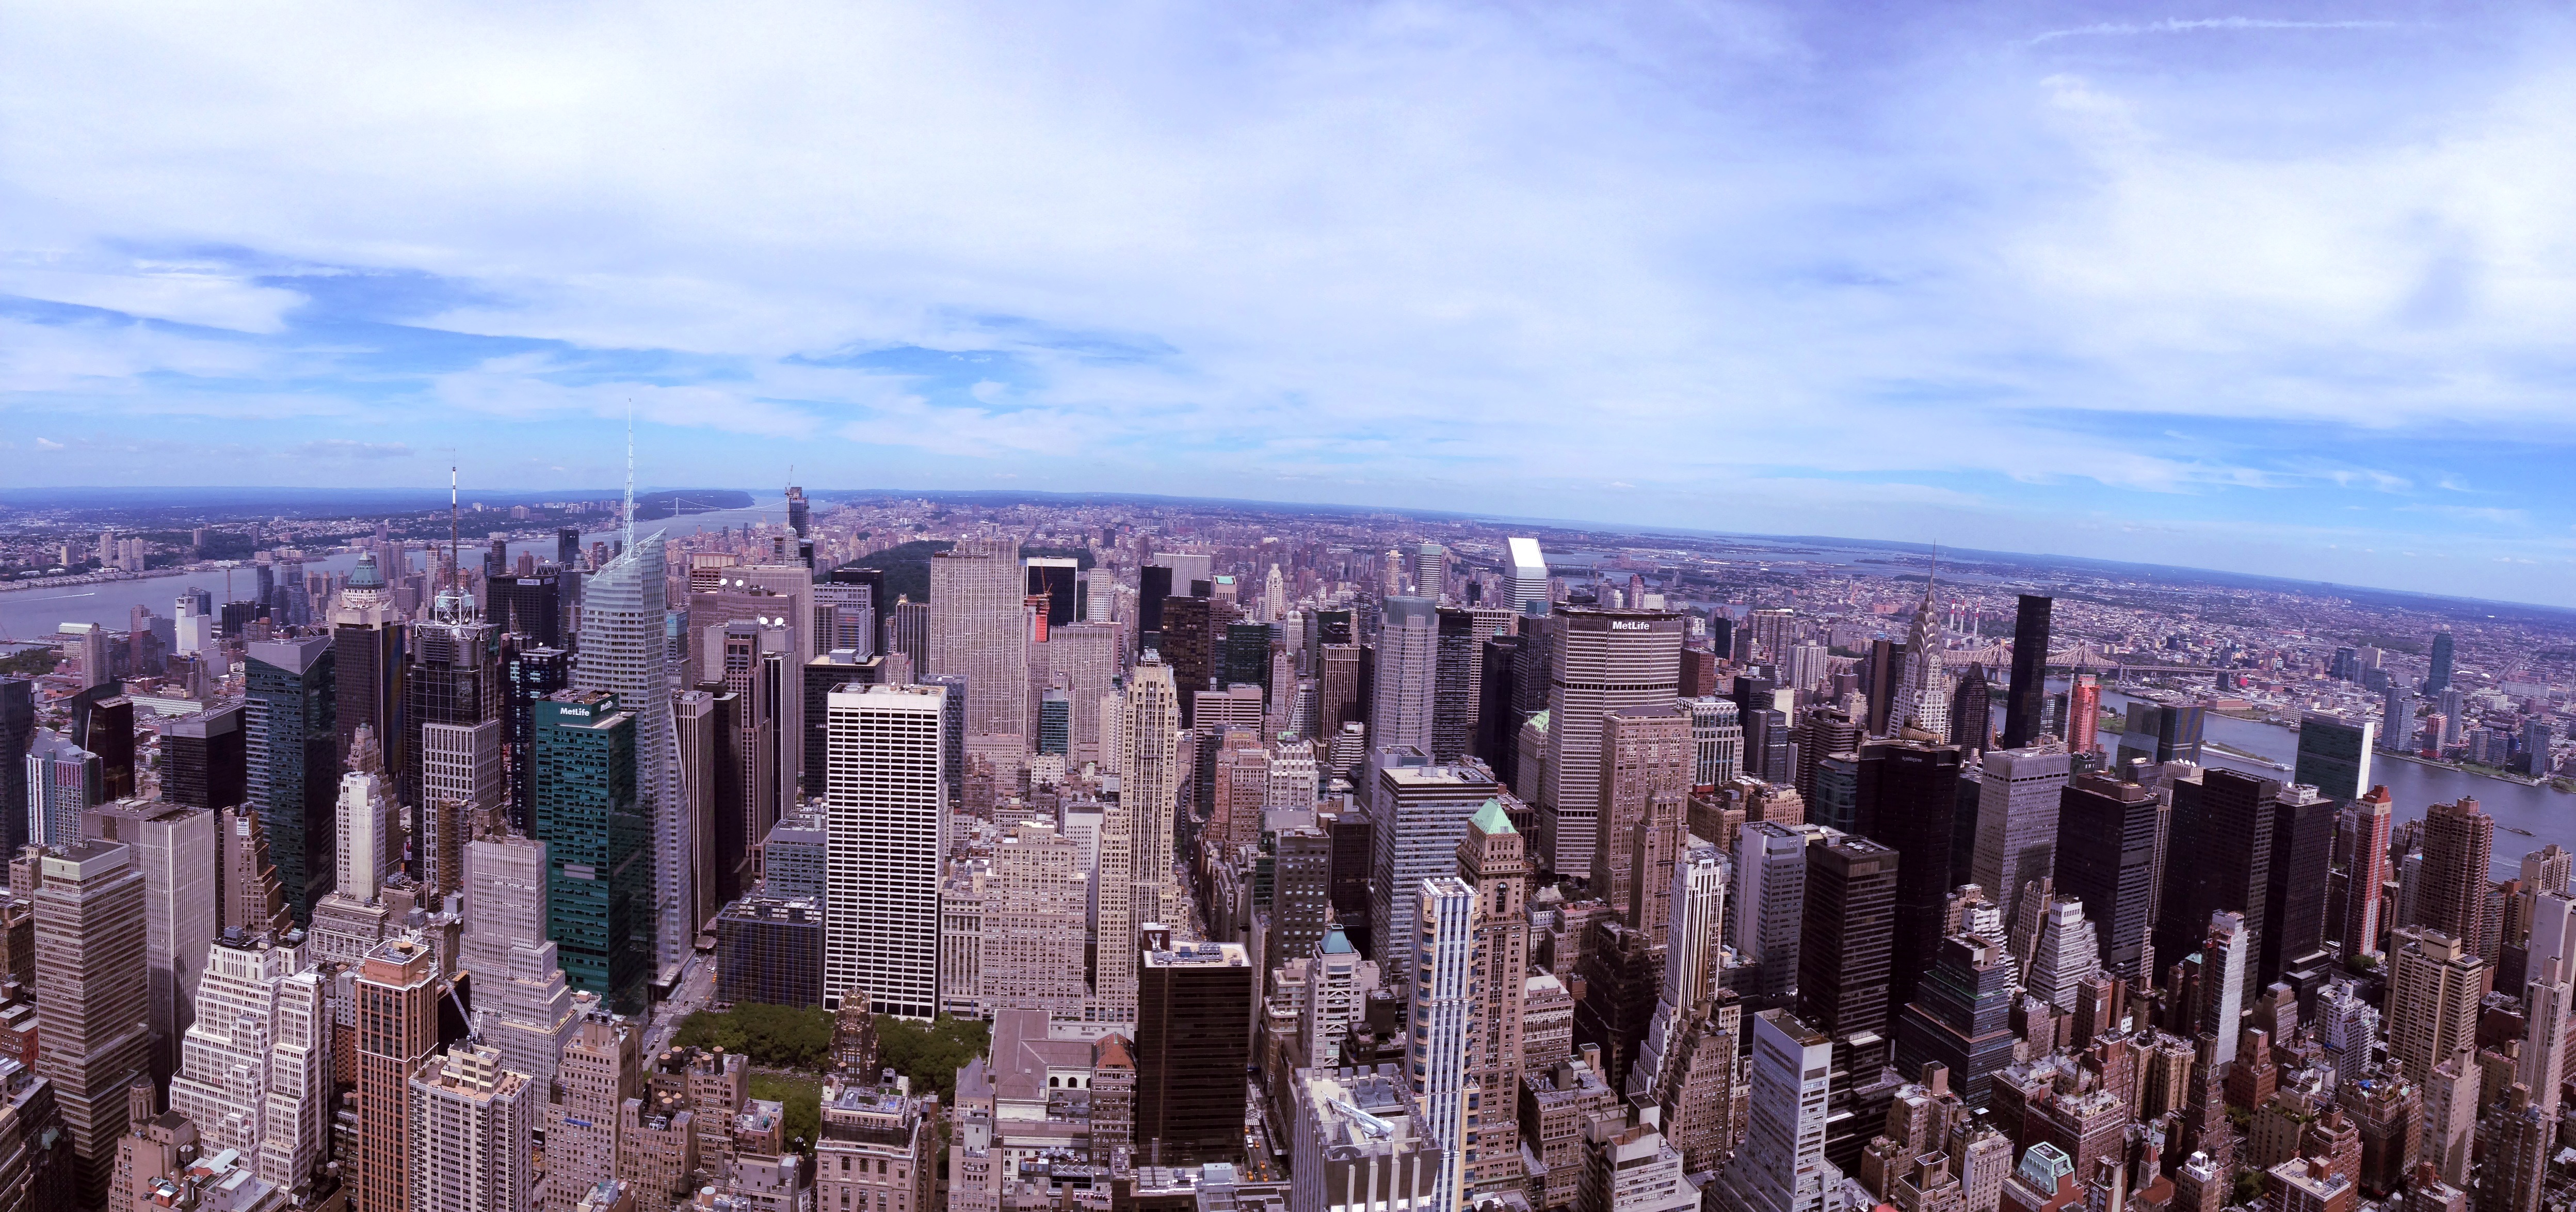
horizon, skyline, city, skyscraper, new york, manhattan, cityscape, panorama, downtown, dusk, nyc, usa, america, landmark, skyscrapers, metropolis, urban area, geographical feature, human settlement, metropolitan area